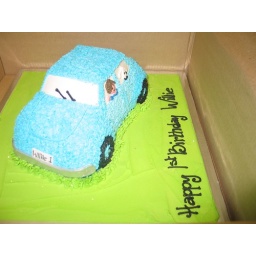
3D car Birthday cake with face and dog in the window